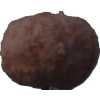
Label: orange_peeled